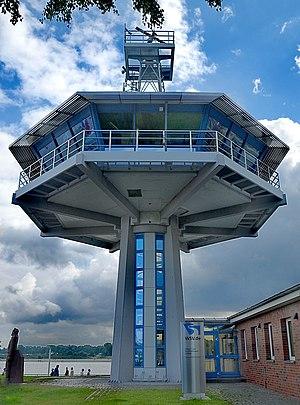
Tour de contrôle du centre de trafic maritime, Wasser- und Schifffahrtsamt Lübeck, Allemagne